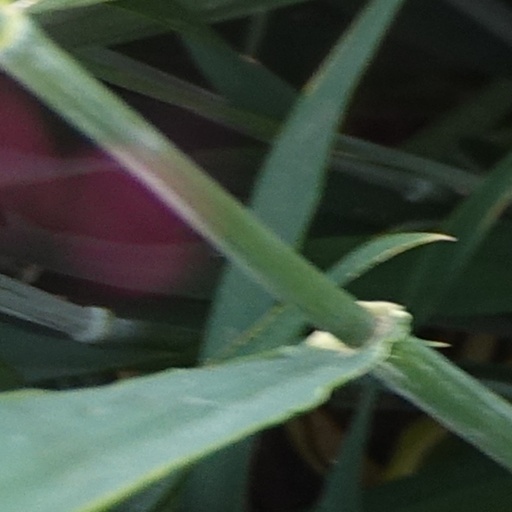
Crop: wheat